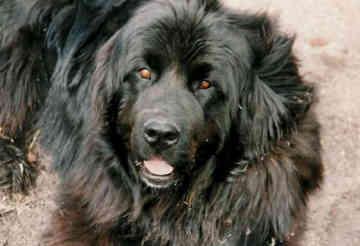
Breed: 215-n000031-Newfoundland